Salt marsh

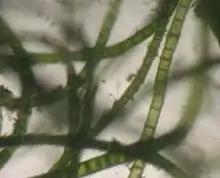
"Chaetomorpha linum" is a common marine algae found in the salt marsh.

The conversion of marshland to upland for agriculture has in the past century been overshadowed by conversion for urban development. Coastal cities worldwide have encroached onto former salt marshes and in the U.S. the growth of cities looked to salt marshes for waste disposal sites. Estuarine pollution from organic, inorganic, and toxic substances from urban development or industrialisation is a worldwide problem and the sediment in salt marshes may entrain this pollution with toxic effects on floral and faunal species. Urban development of salt marshes has slowed since about 1970 owing to growing awareness by environmental groups that they provide beneficial ecosystem services. They are highly productive ecosystems, and when net productivity is measured in g m yr they are equalled only by tropical rainforests. Additionally, they can help reduce wave erosion on sea walls designed to protect low-lying areas of land from wave erosion.